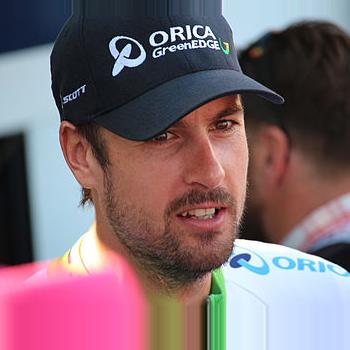
Age: 27